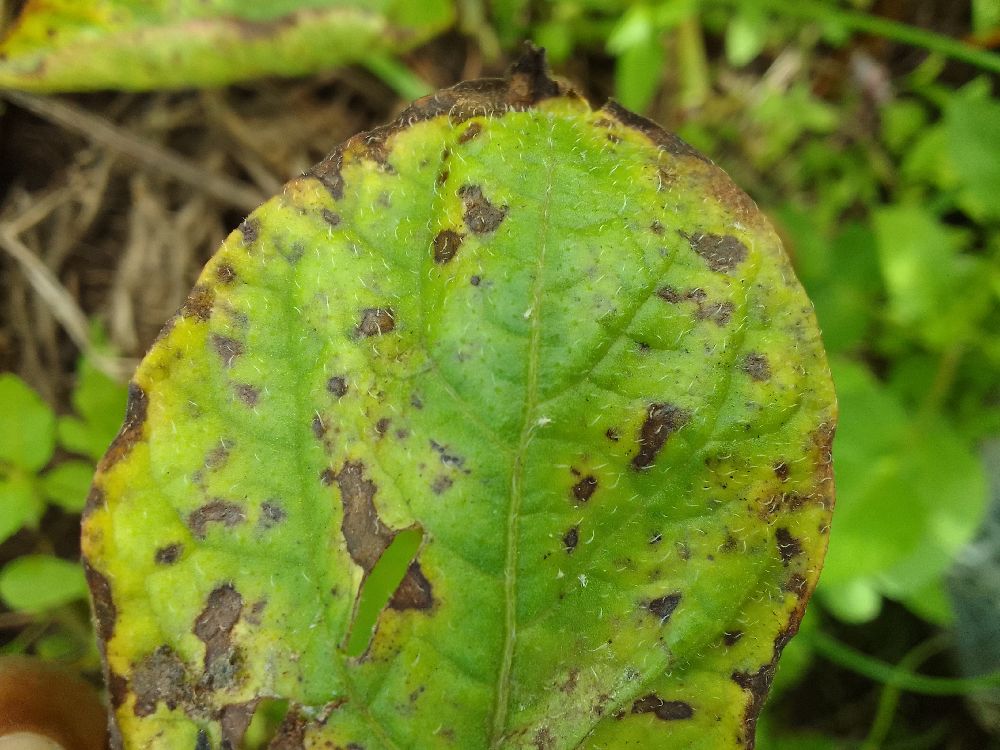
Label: Early blight